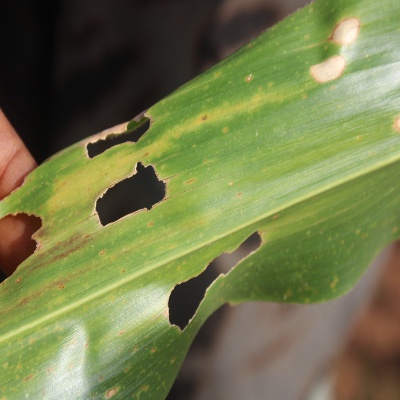
Crop: Maize
Condition: leaf blight